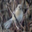
Label: bird